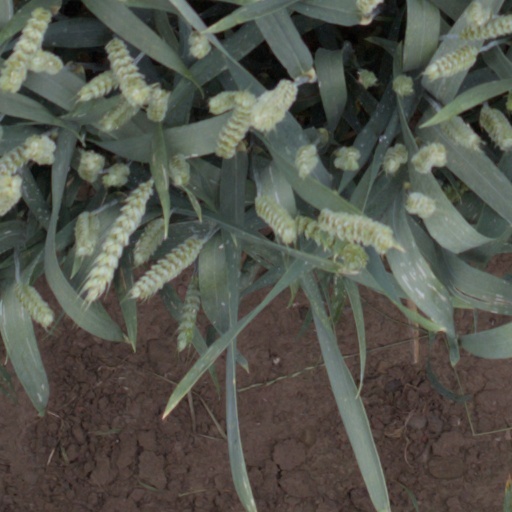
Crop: wheat